Torcida organizada

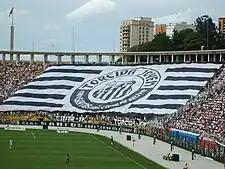
"Torcida Jovem" of Santos

Teams active over a wider range on national and international field have come to experience historical clashes that created fierce rivals, as well as close and loyal allies. An example for this is the union between three of the main organized firms then and today: "Mancha Verde" (Palmeiras), "Força Jovem Vasco" (Vasco) and "Galoucura" (Atlético Mineiro) who have a friendship that dates back to the early 1980s, while rivals "Torcida Jovem Fla" (supporters of Flamengo), "Torcida Independente" (supporters of São Paulo FC) and "Máfia Azul" (Cruzeiro) are also linked to each other.